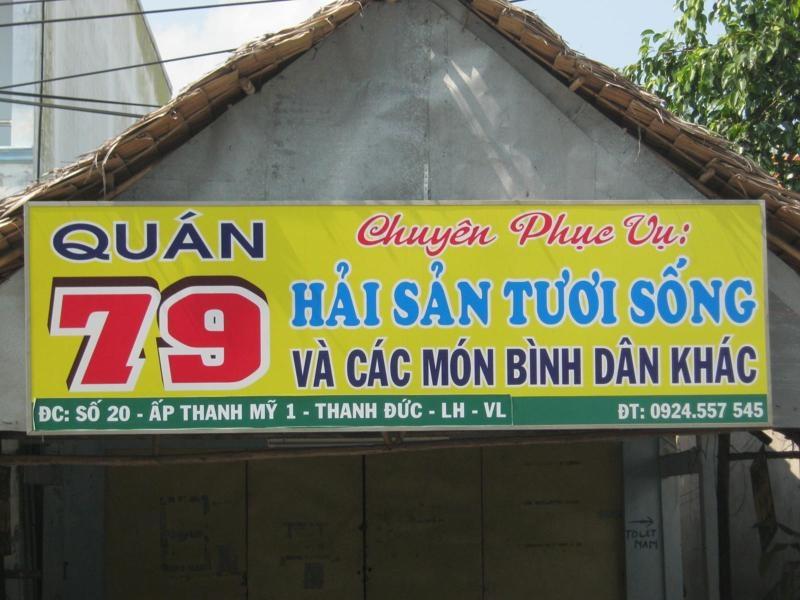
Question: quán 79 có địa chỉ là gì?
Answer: số 20-ấp thanh mỹ 1-thanh đức-lh-vl